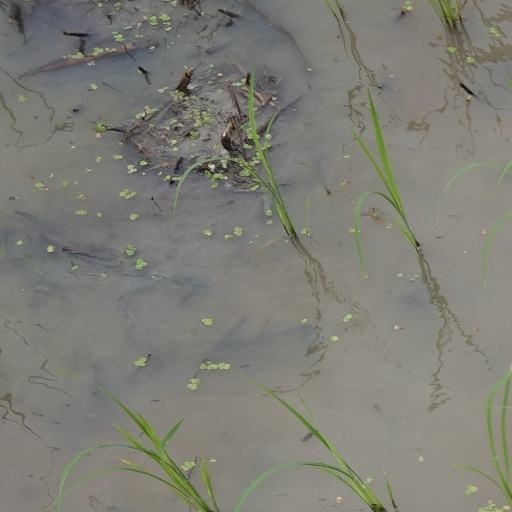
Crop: rice